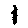
Label: 1